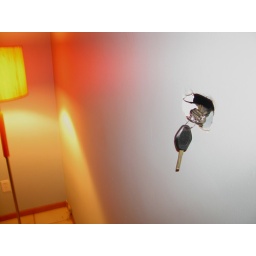
Hole in the wall (with car keys)